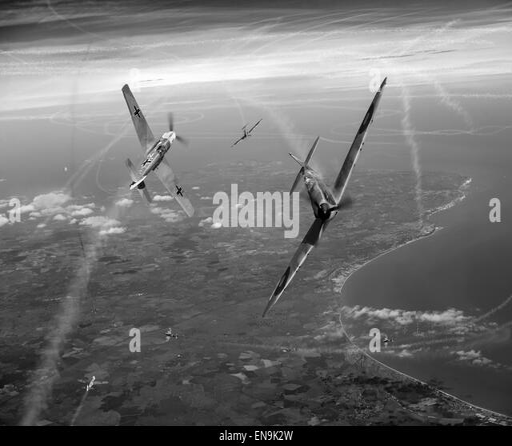
fighter aircraft that typify the combat over uk constituent country